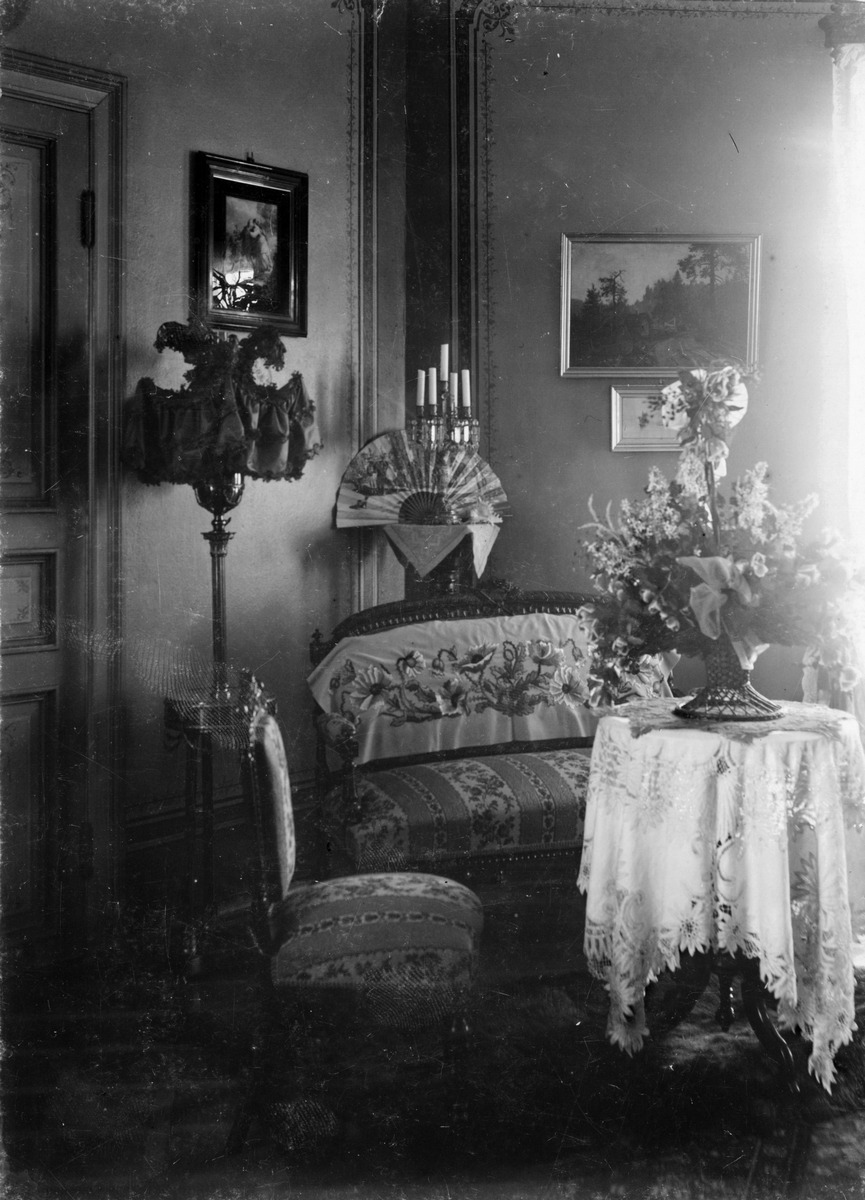
Pakkahuoneentarkastaja C
sisällön kuvaus: Pakkahuoneentarkastaja C. F. Enholmin koti, Jonasberg, Töölö. mustavalkoinen
Kuvaaja: Enholm, Carl Fredrik, valokuvaaja
Ajankohta: kuvausaika 1899
Paikka: Suomi, Uusimaa, Helsinki
Aiheet: Enholm, Carl Fredrik, huonekalut sohvakalusto, huoneet salit, kertaustyylit, pöytäliinat, varjostimet, kukat, koristemaalaus